Nagi Bird Sanctuary

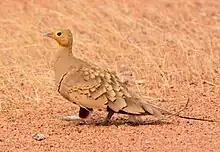
Male sandgrouse

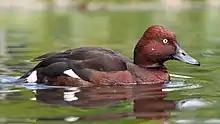
Ferruginous duck

Around 1600 bar-headed geese ("Anser indicus") have been recorded from this site. According to Wetlands International (2002), 1% threshold of this species is 560. Hence, about 3% of the global population of bar-headed geese are found at this site. Consequently, Birdlife International declared the bird sanctuary was declared as an Important Bird Area in 2004. Beyond the cultivated areas, the water body is surrounded by rocky terrain. Consequently, dryland birds like the Indian courser ("Cursorius coromandelicus"), chestnut-bellied sandgrouse ("Pterocles exustus"), yellow-wattled lapwing ("Vanellus malabaricus") and Indian robin ("Saxicoloides fulicata") are also seen. The site falls in Biome-12, i.e. Indo-Gangetic Plains, but species of Biome-11 are also sighted. More than 20,000 water birds congregate in and around Nagi Dam Bird Sanctuary in winter. The sanctuary is not only popular for the migrating birds but also resident birds. It also has a rich diversity of aquatic flora and fauna. Irrigation and ground water recharge are also key ecosystem services provided by the wetland.